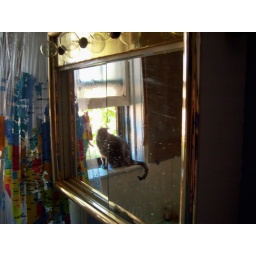
cat in mirror